History of the United Kingdom

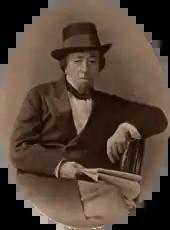
Benjamin Disraeli

One nagging fear was the possible collapse of the Ottoman Empire. It was well understood that a collapse of that country would set off a scramble for its territory and possibly plunge Britain into war. To head that off Britain sought to keep the Russians from occupying Constantinople and taking over the Bosporous Straits, as well as from threatening India via Afghanistan. In 1853, Britain and France intervened in the Crimean War and defeated Russia at a very high cost in casualties. In the 1870s the Congress of Berlin blocked Russia from imposing the harsh Treaty of San Stefano on the Ottoman Empire. Despite its alliance with the French in the Crimean War, Britain viewed the Second Empire of Napoleon III with some distrust, especially as the emperor constructed ironclad warships and began returning France to a more active foreign policy.